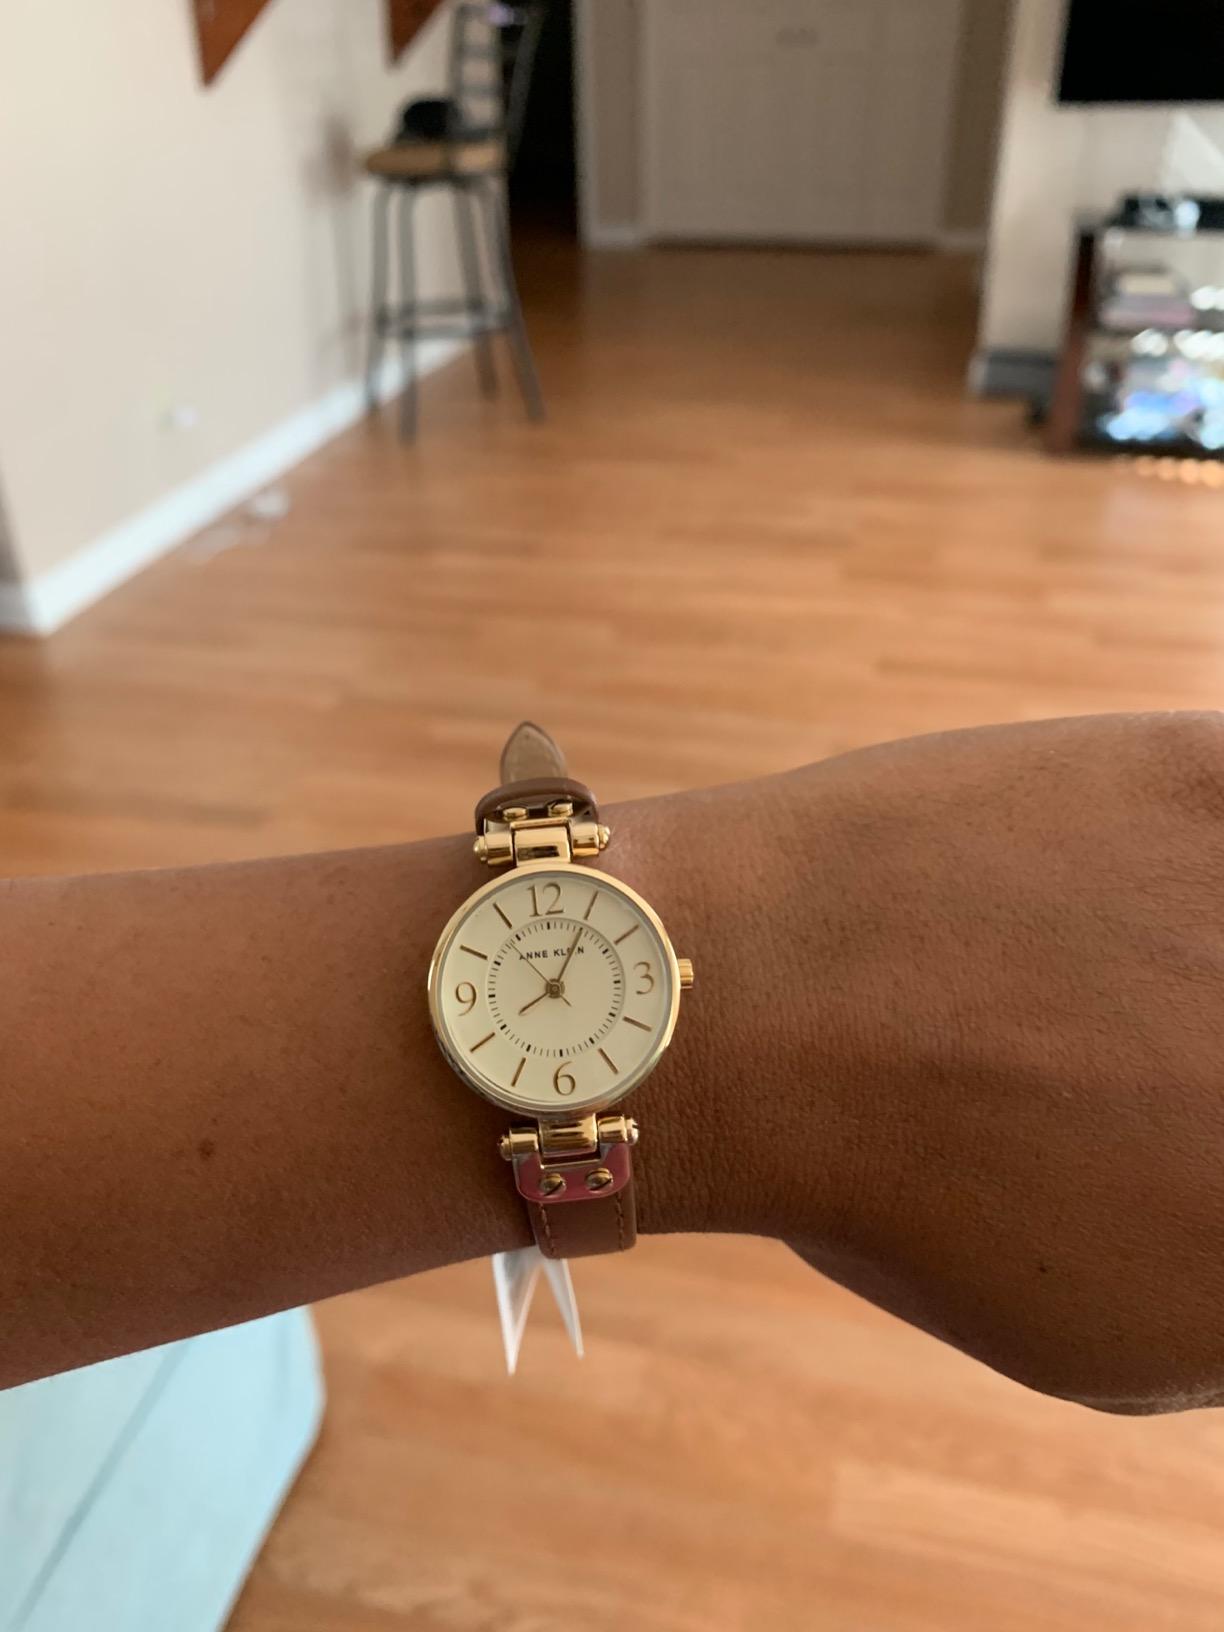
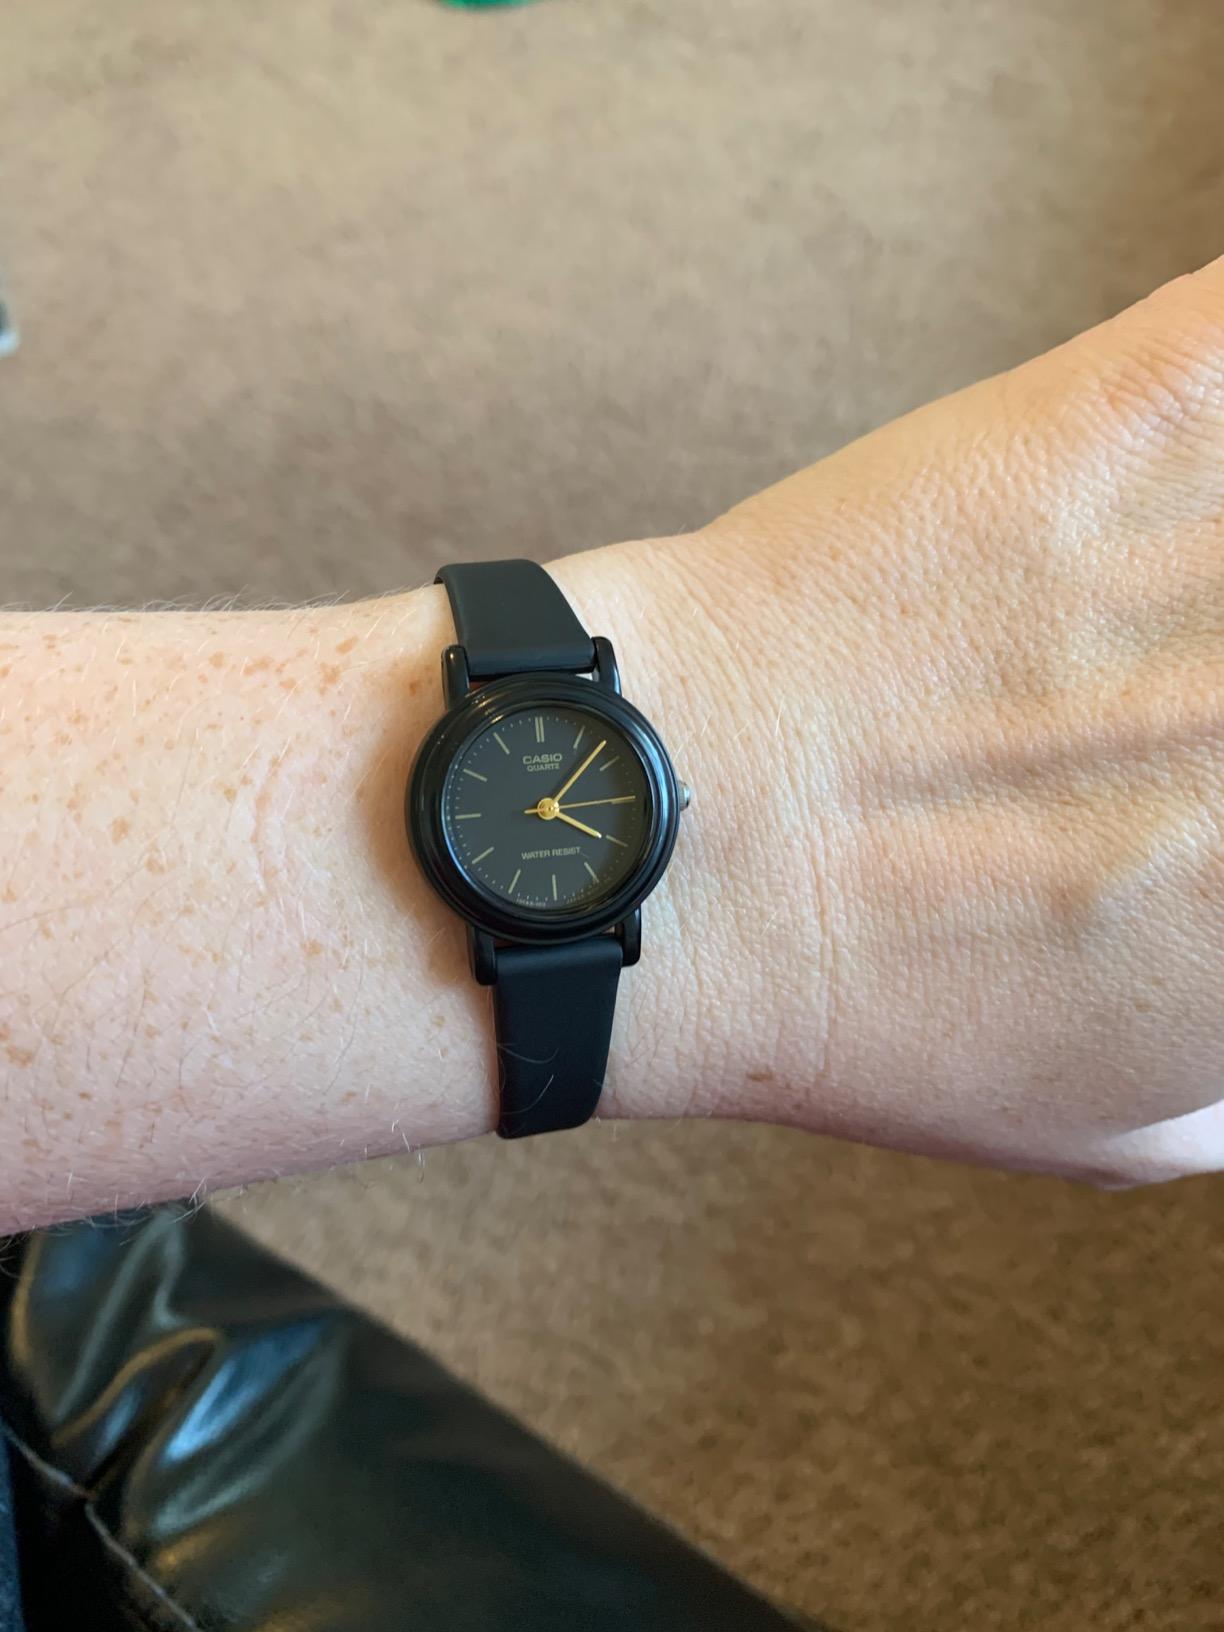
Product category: accessories_watch
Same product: no